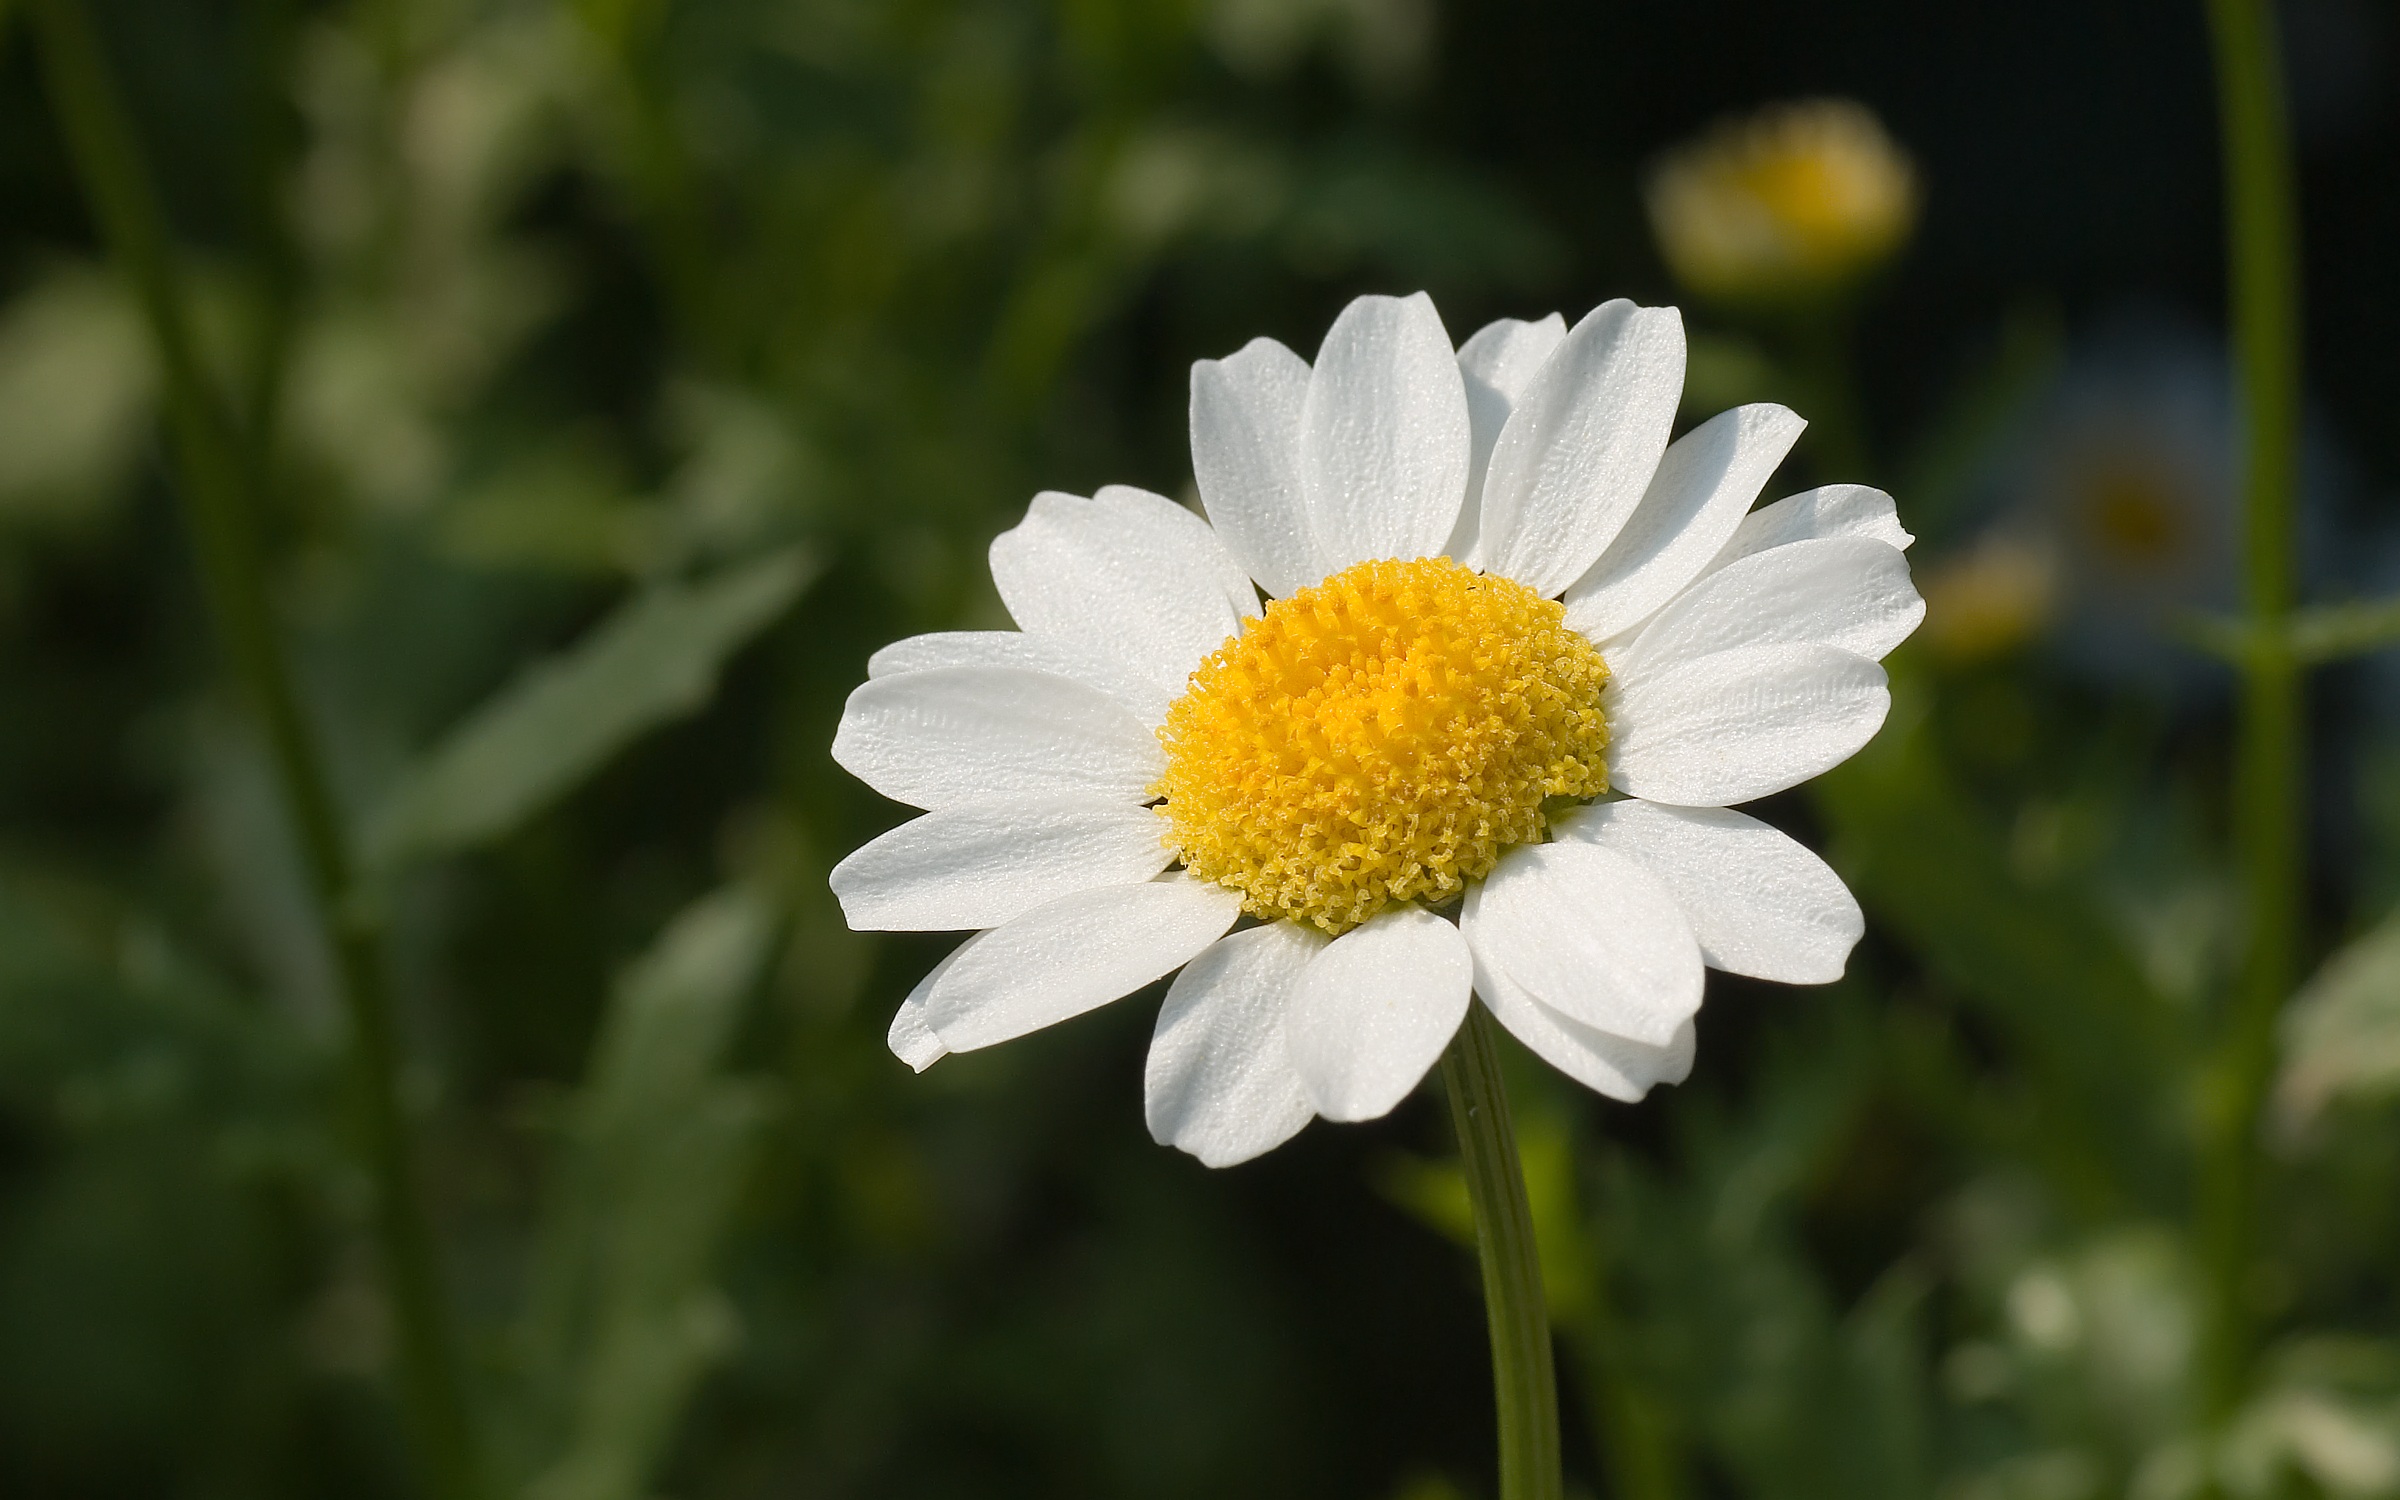
nature, swamp, blossom, plant, white, field, meadow, flower, petal, bloom, floral, daisy, macro, fresh, botany, yellow, flora, wildflower, cheerful, petals, bright, chrysanthemum, macro photography, flowering plant, daisy family, oxeye daisy, plant stem, land plant, chamaemelum nobile, marguerite daisy